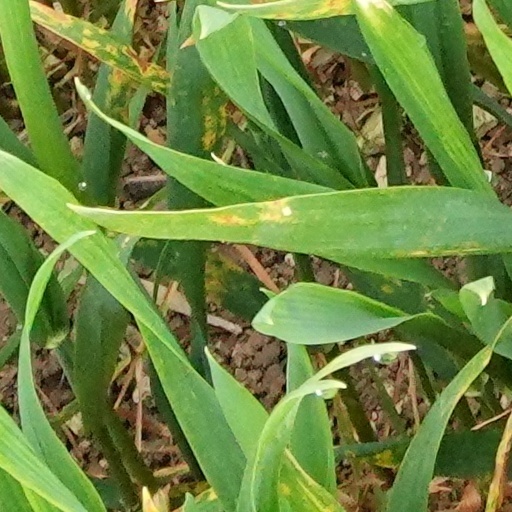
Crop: wheat